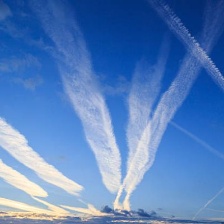
Cloud type: Contrail